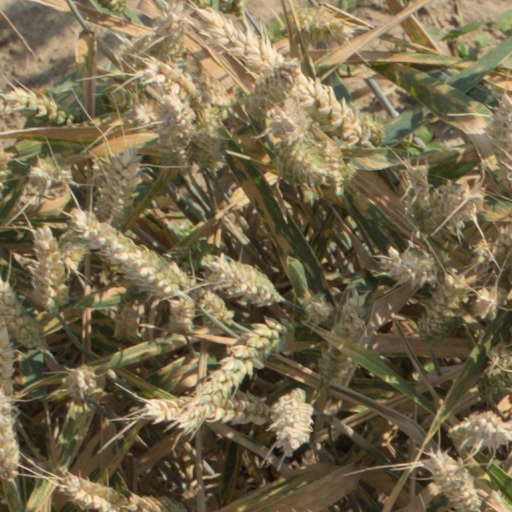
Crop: wheat